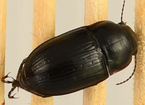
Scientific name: Euryderus grossus
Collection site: Central Plains Experimental Range NEON (CPER), plot CPER_003